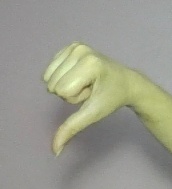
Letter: waw